Bucharest International Auto Show

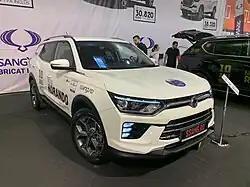
SsangYong Korando at the 2022 Bucharest International Auto Show

The Bucharest International Auto Show (or just "SIAB") is an auto show organized every two years in Romania. The SIAB is conducted over a ten-day period.